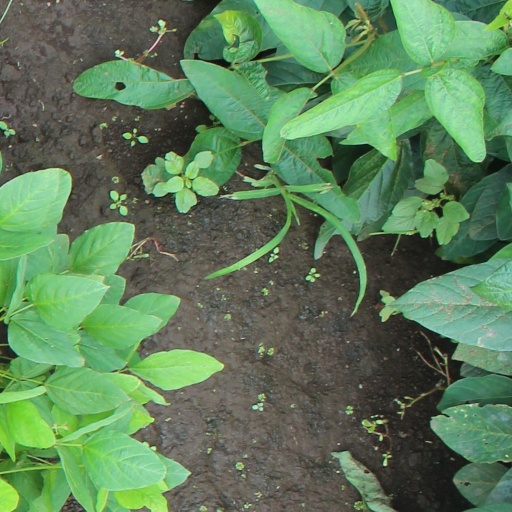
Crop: soybean